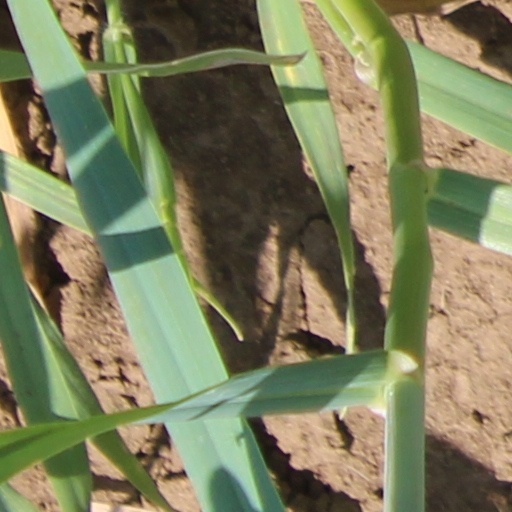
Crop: wheat